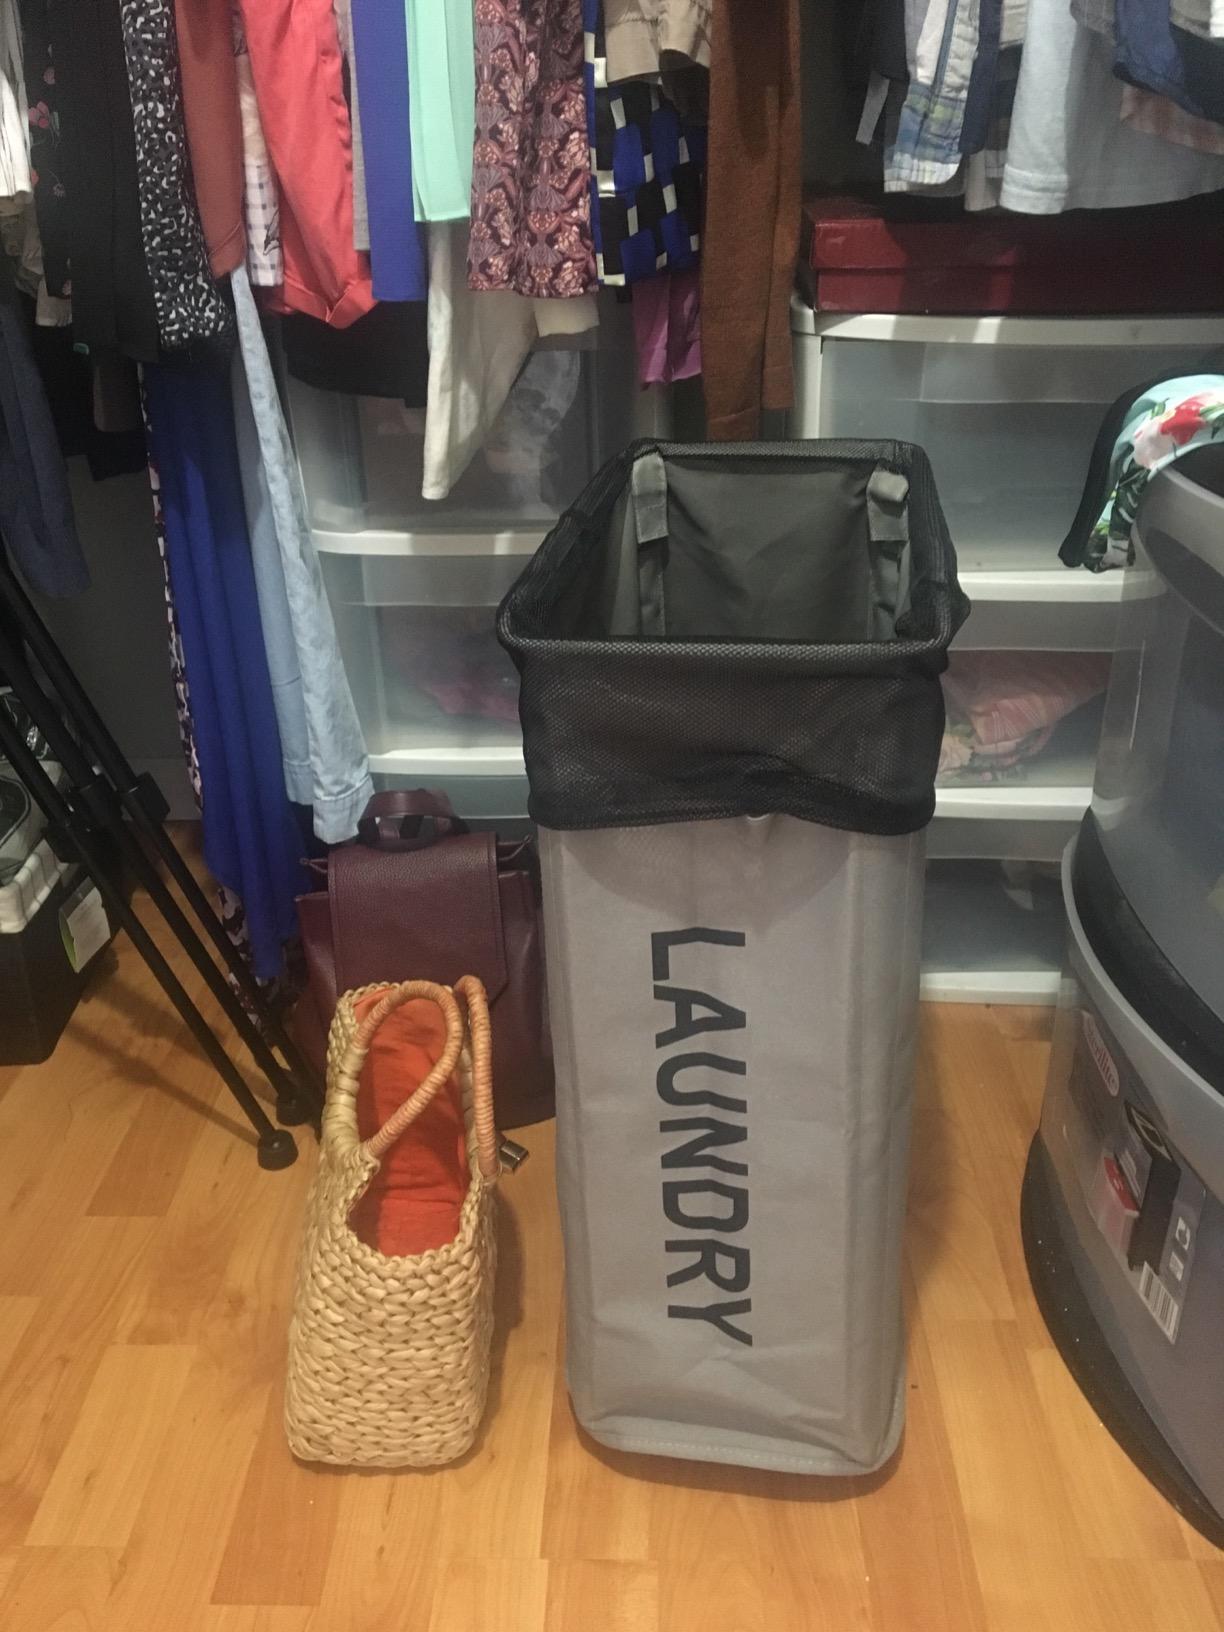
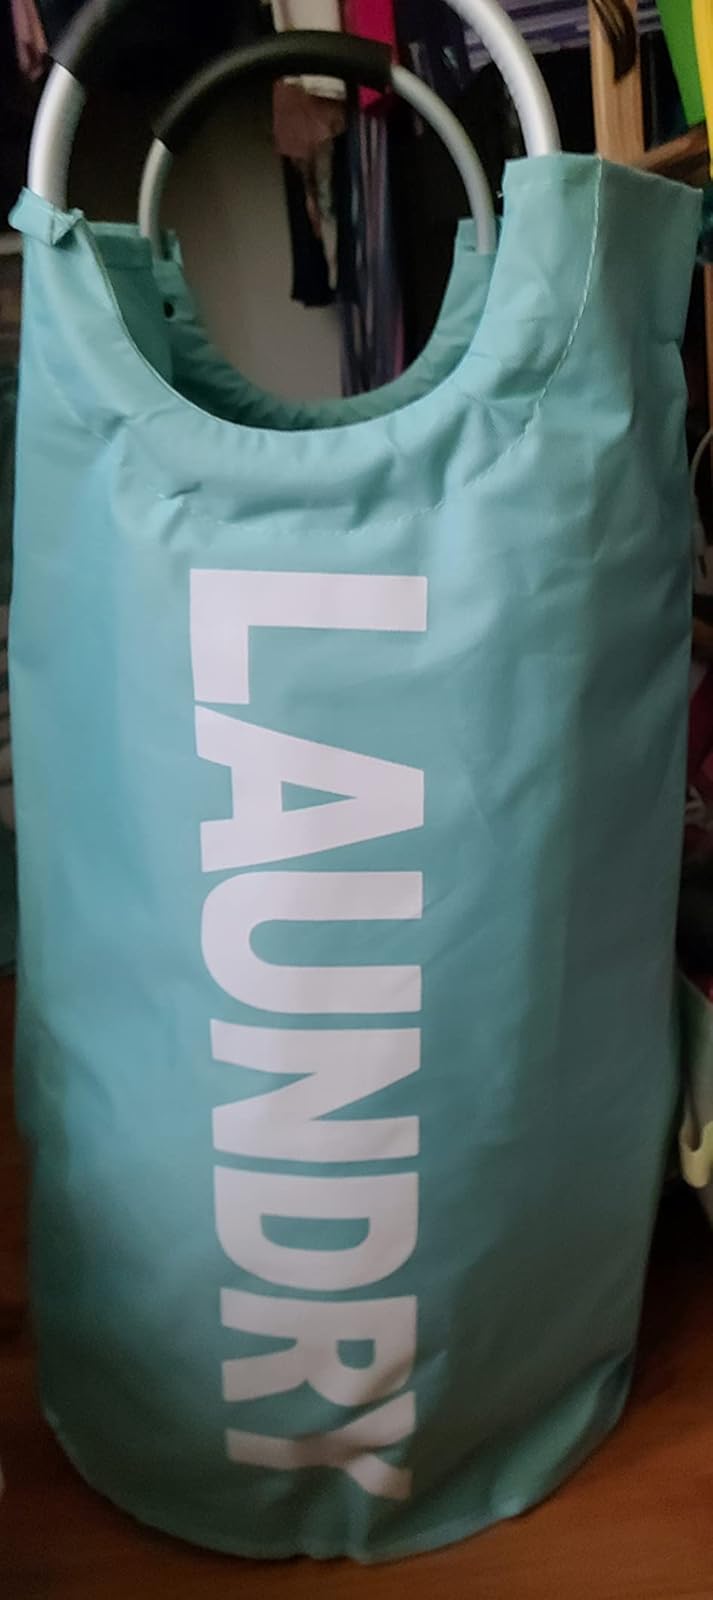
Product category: items_hamper
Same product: no